History of Celtic F.C. (1887–1994)

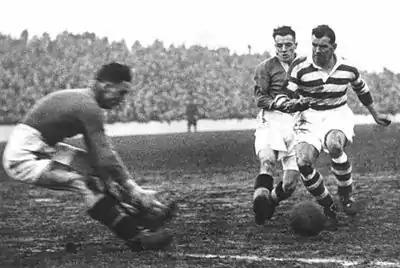
Jimmy McGrory (right) in action for Celtic during the 1930s. He is the record goal-scorer in British football, with a career total of 550 goals

The mid-1920s saw the emergence of Jimmy McGrory as one of the most prolific goalscorers in Scottish football history. Over a sixteen-year playing career, he scored 550 goals (including 16 goals for Clydebank during a season on loan in 1923–24), a British goal-scoring record to this day. His 57 League and Cup goals in season 1926–27 remains a record at Celtic. In January 1928, McGrory set the League record for most league goals in a match, when he scored eight of Celtic's goals in a 9–0 win over Dunfermline. In 1928 Arsenal made strenuous attempts to sign McGrory, offering both player and club huge (for the time) amounts of money. Celtic were more than willing to sell, but McGrory did not want to leave Celtic and thus remained. Later McGrory quipped, "McGrory of Arsenal just never sounded as good as McGrory of Celtic".